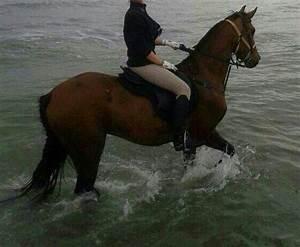
horse